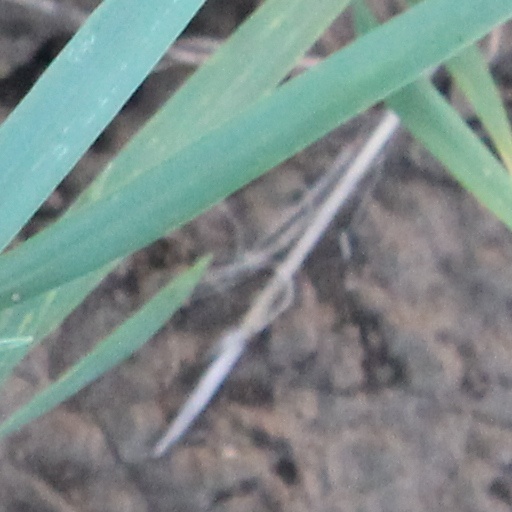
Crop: wheat